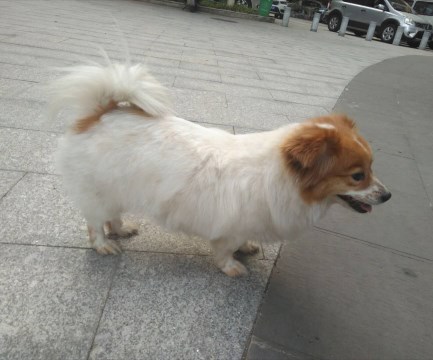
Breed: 480-n000125-Pekinese